Great Northern and Great Eastern Joint Railway

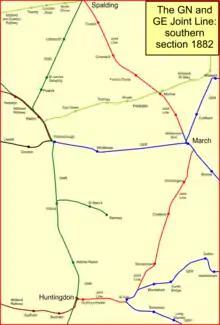
The southern end of the Joint Line

The section from Ruskington to Sincil Bank Junction, near Lincoln, was opened for goods traffic on 1 July 1882, and for passengers on 1 August 1882. This was in length; there was an avoiding line to pass Lincoln passenger station; it ran from Greetham Junction (just east of Sincil Bank Junction) to join the onward joint line at Pyewipe Junction. It opened for goods traffic on the same day; a spur turning back to Lincoln (from Boultham Junction to West Holmes Junction) enabled goods traffic to use the goods yard there without passing through the passenger station. Greetham Junction was the convergence of the new Joint Line with the GNR route from Boston, but to reduce congestion the 1879 Act authorised the construction of a duplicate line, from Washingborough Junction (as it became) to Greetwell East Junction; this enabled the GNR Boston line goods traffic to join the Joint Line and get access to the avoiding line. This line opened on 7 June 1883.